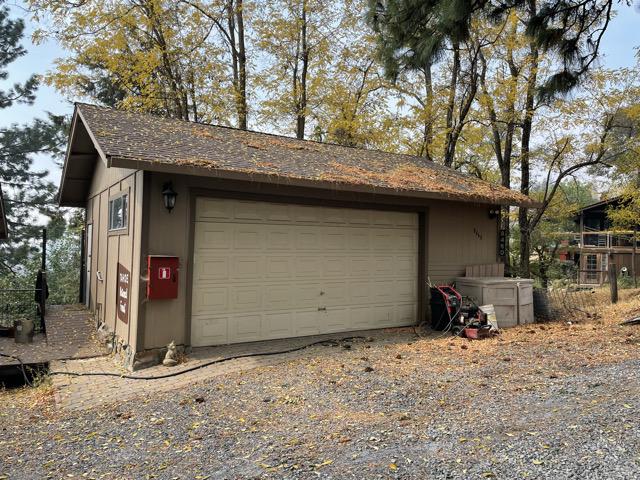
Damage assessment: no_damage